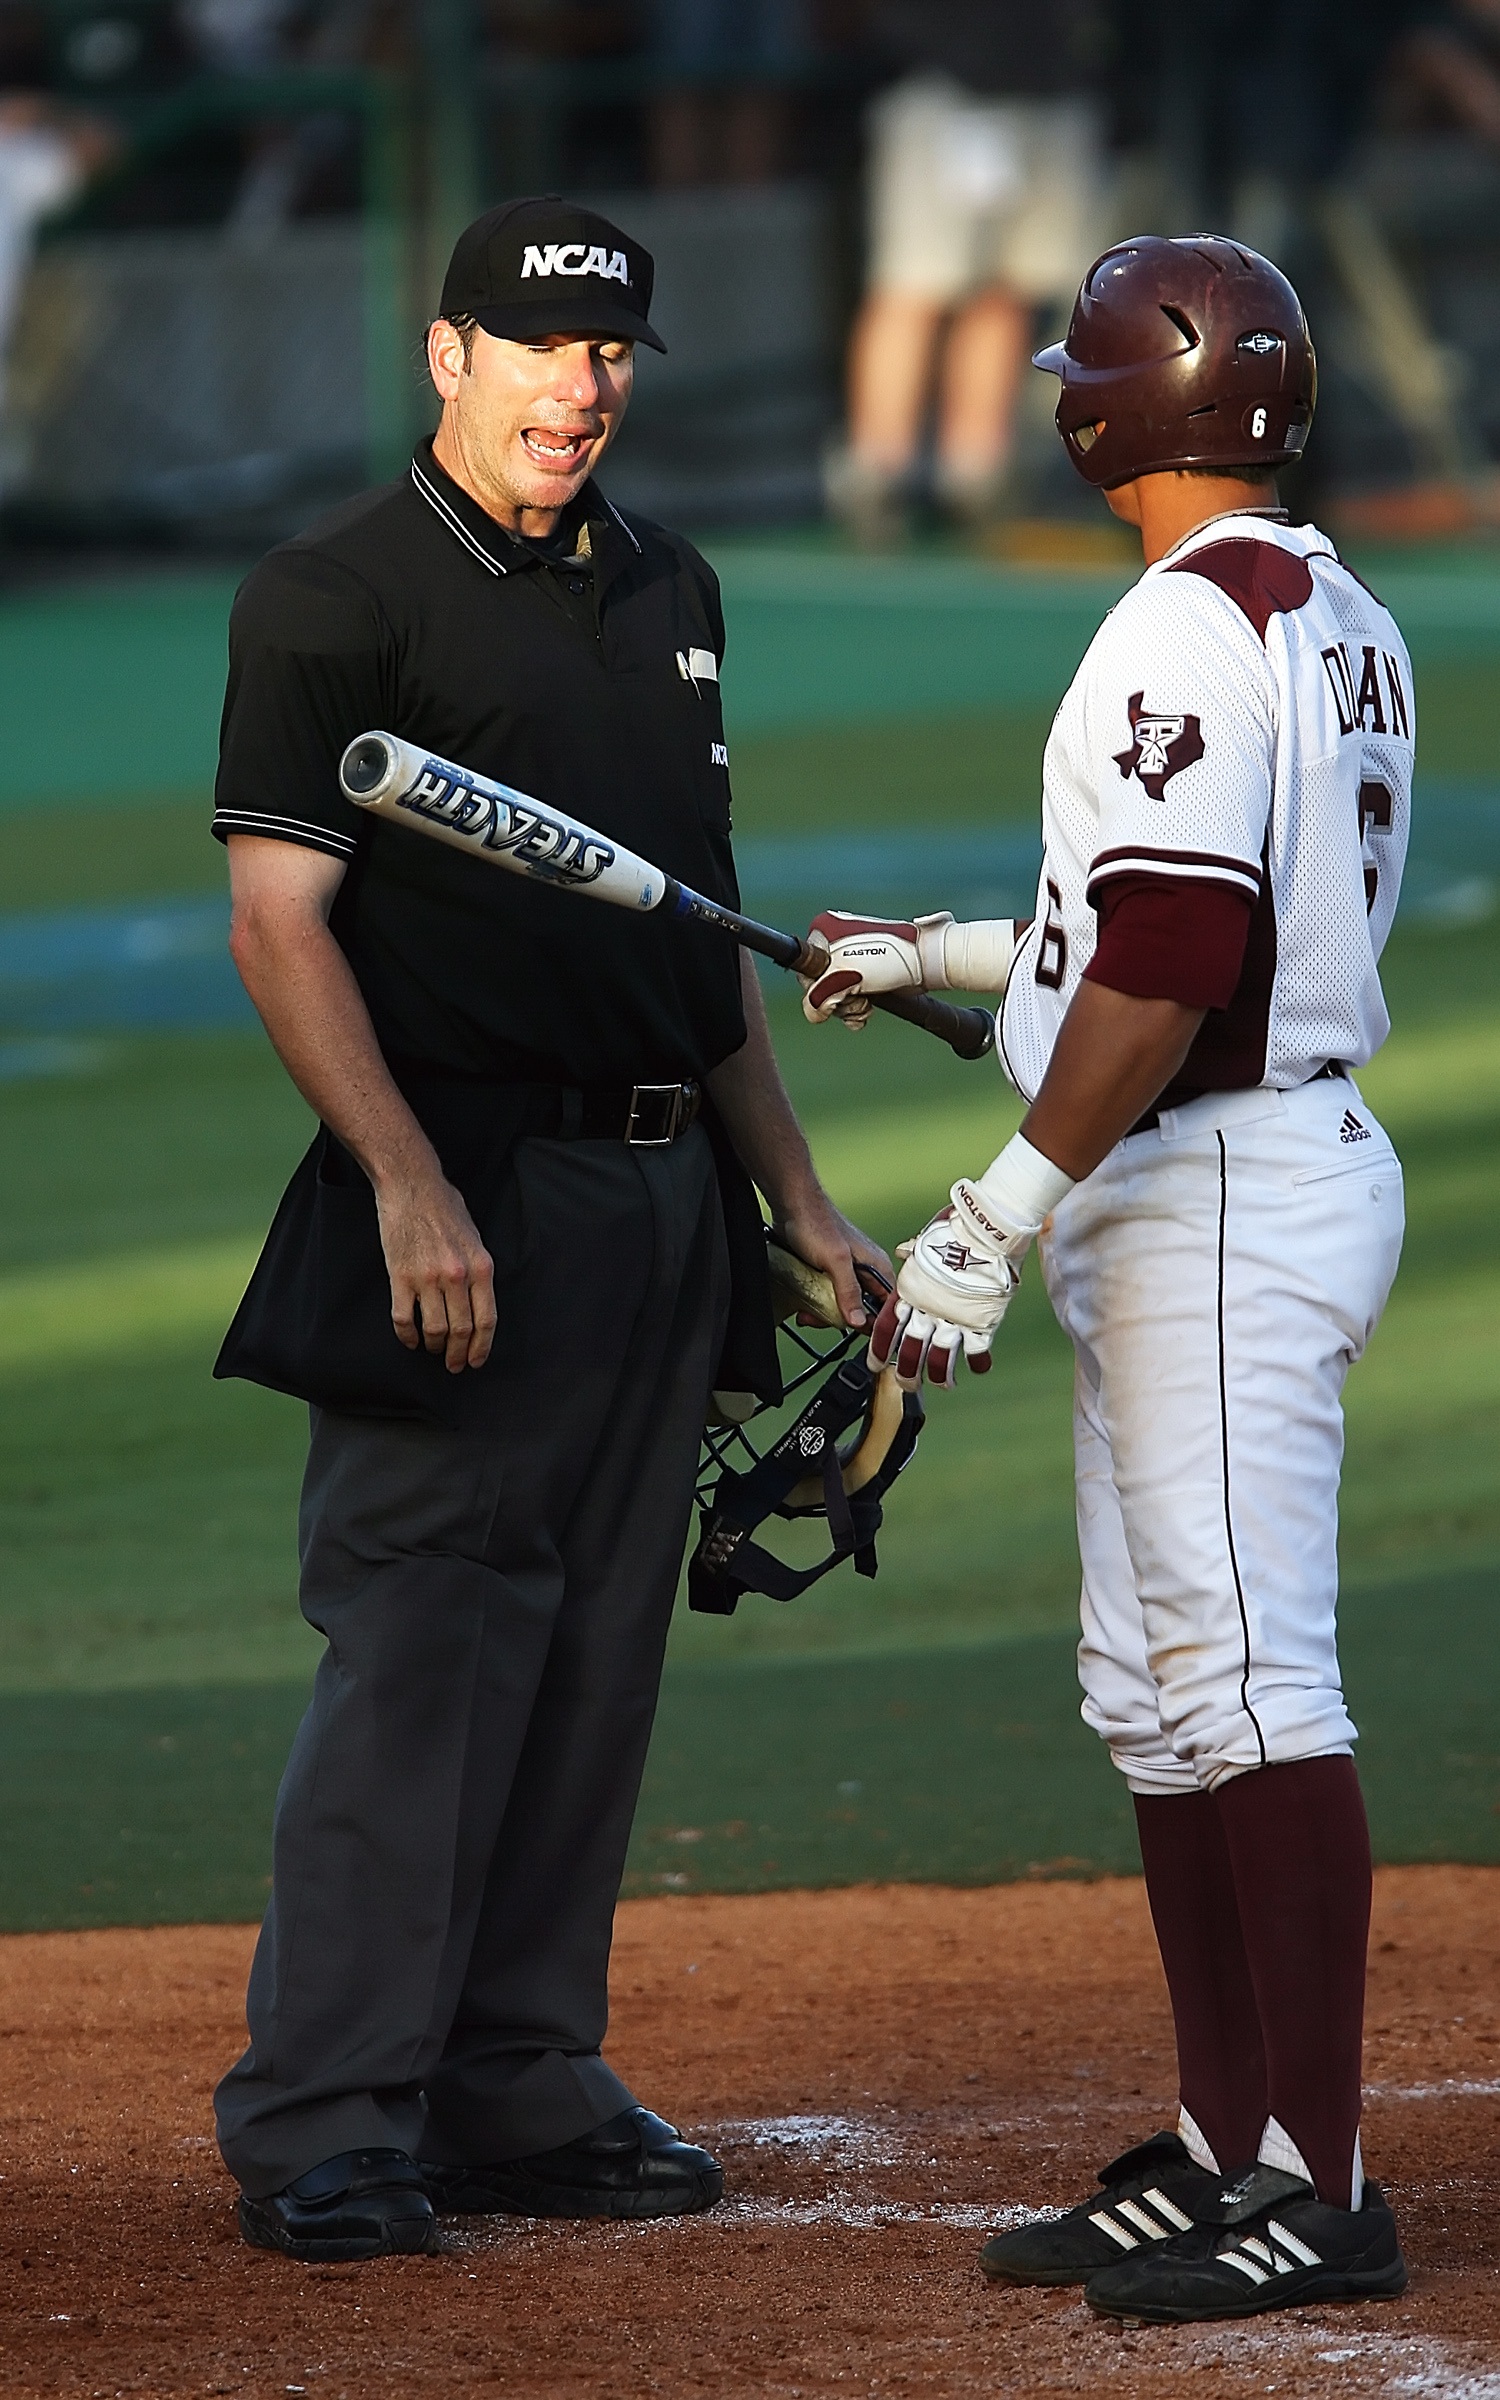
man, baseball, game, player, pitch, umpire, batter, rule, decision, sports, pitcher, home plate, bat, athlete, discussion, baseball player, catcher, ball game, baseball bat, team sport, sports official, infielder, ruling, baseball umpire, college baseball, home plate umpire, bat and ball games, baseball positions